Ailyn

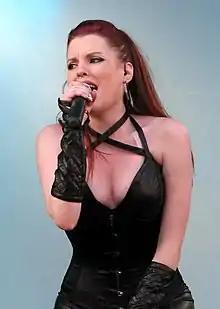
Ailyn with Sirenia in 2010

Pilar María Del Carmen Mónica Giménez García (born 29 May 1982), known professionally as Ailyn Giménez or simply Ailyn, is a Spanish singer. She is the current vocalist of Her Chariot Awaits and the former vocalist of the Norwegian gothic metal band Sirenia. Whilst in Sirenia she was the fourth singer and sung on more full Sirenia albums than any other singer to date. In 2020 she joined the reformed Trail of Tears.